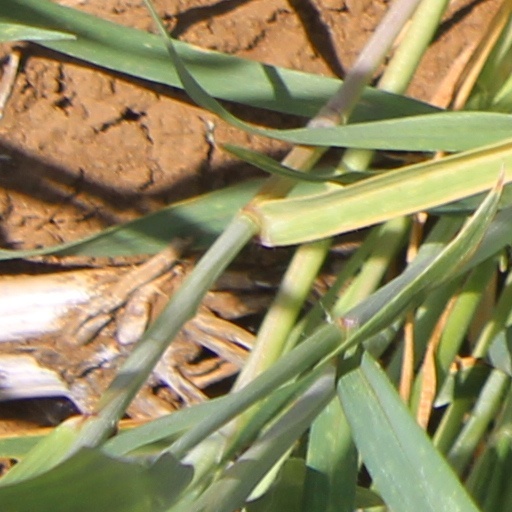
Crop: wheat